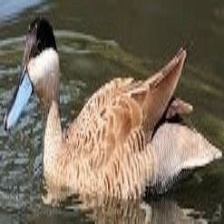
Species: PUNA TEAL
Scientific name: ANAS PUNA
ImageNet parent category: drake